Work of William Burges at Cardiff Castle

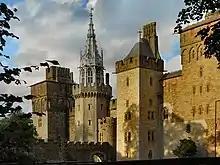
The castle from the Animal Wall

The central part of the castle, the Beauchamp range, shows the extent of Holland's construction most clearly. The turrets visible from the courtyard are his work, except for the most southern, which was installed as part of the reconstruction of the grand staircase in 1927. The origins are late-medieval. The range comprises the library on the ground floor with the two-storey banqueting hall above it. Both rooms are enormous. The decoration of these rooms is less impressive than elsewhere in the castle, much of it being completed after Burges's death by Lonsdale, a painter “required to cover areas rather greater than his talents deserved”.